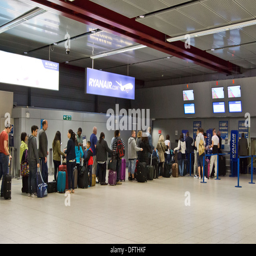
people queuing to check there bags in for holiday on a flight